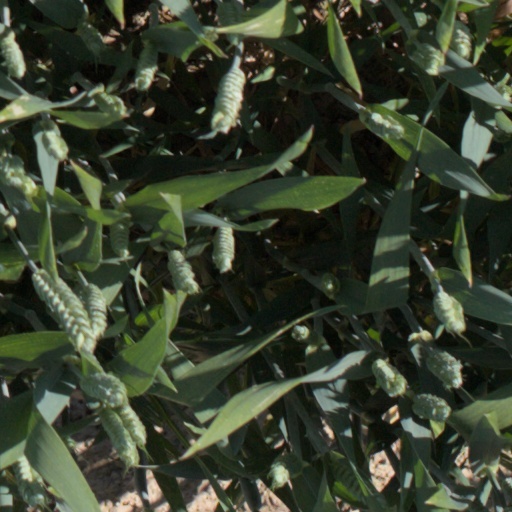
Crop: wheat